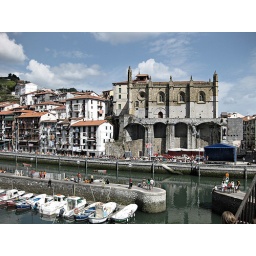
Look at the guys on the church! Streets were filled with people in orange shirts and green scarfs.